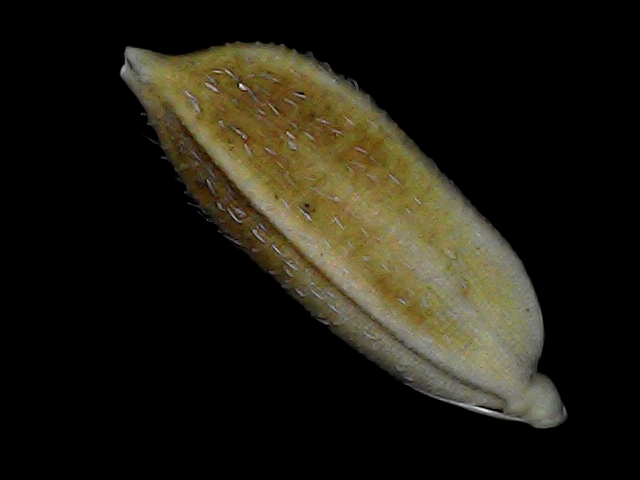
Rice variety: Bd91